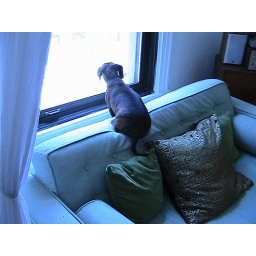
somebody likes the sofa by the window